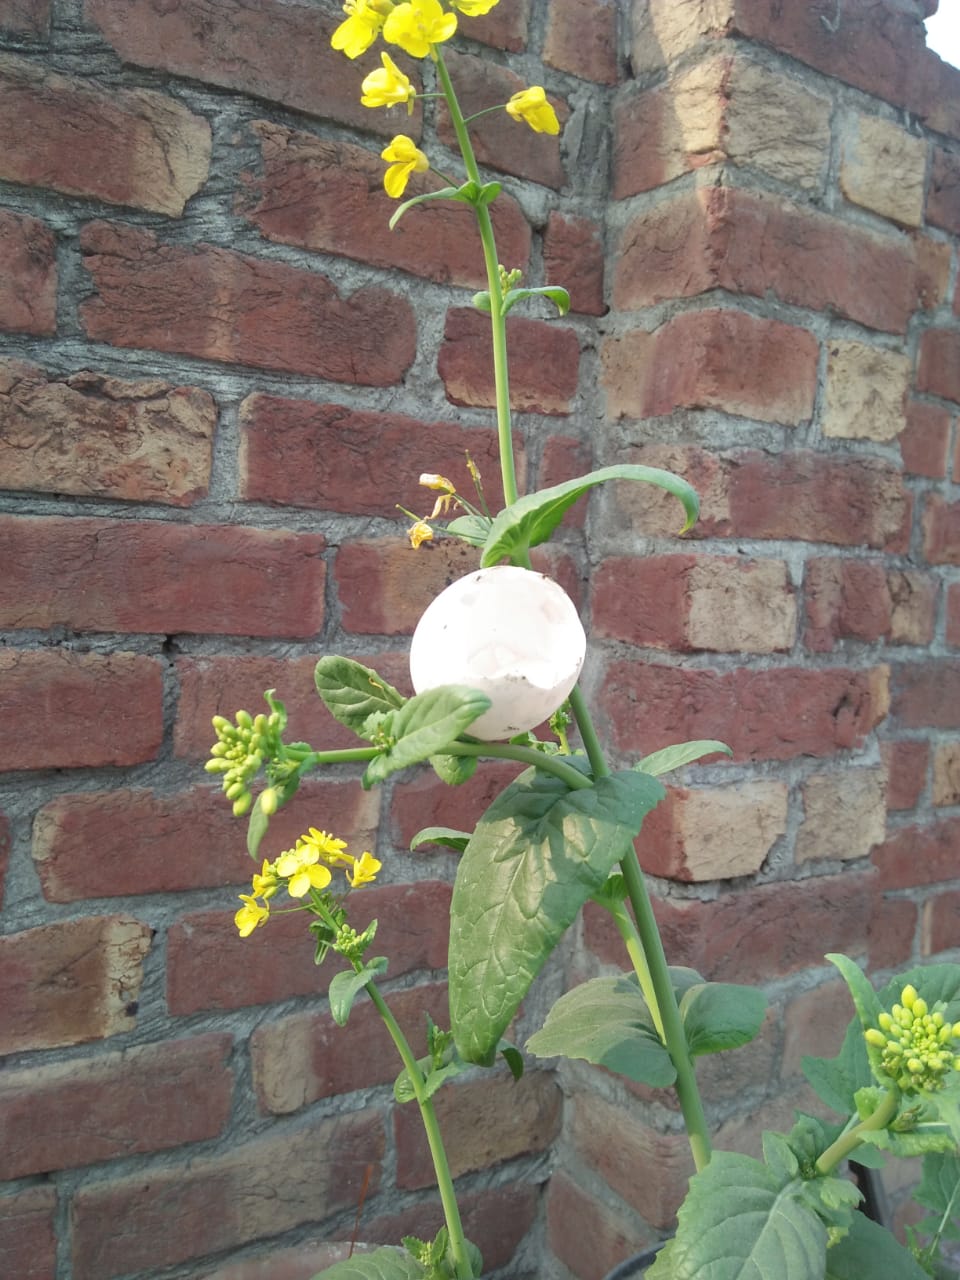
Label: eggshells